Ilfracombe

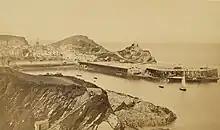
Ilfracombe by Francis Frith (1850s-1870s)

The novelist Frances Burney stayed in Ilfracombe in 1817. Her diary entries (2 July – 5 October) record early 19th-century life in Ilfracombe: a captured Spanish ship; two ships in distress in a storm; the visit of Thomas Bowdler; and her lucky escape after being cut off by the tide. A few years later in the 1820s, a set of four tunnels were hand-carved by Welsh miners to permit access to the beaches by horse-drawn carriage as well as on foot. Previously access was gained by climbing the cliffs, rounding the point by boat, swimming or at the lowest tides clambering around the rocks of the point. These tunnels led to a pair of tidal pools, which in accordance with Victorian morals, were used for segregated male and female bathing. Whereas women were constrained to a strict dress code covering up the whole body, men generally swam naked. The tunnels are still viewable and are signposted as the Tunnels Beaches.